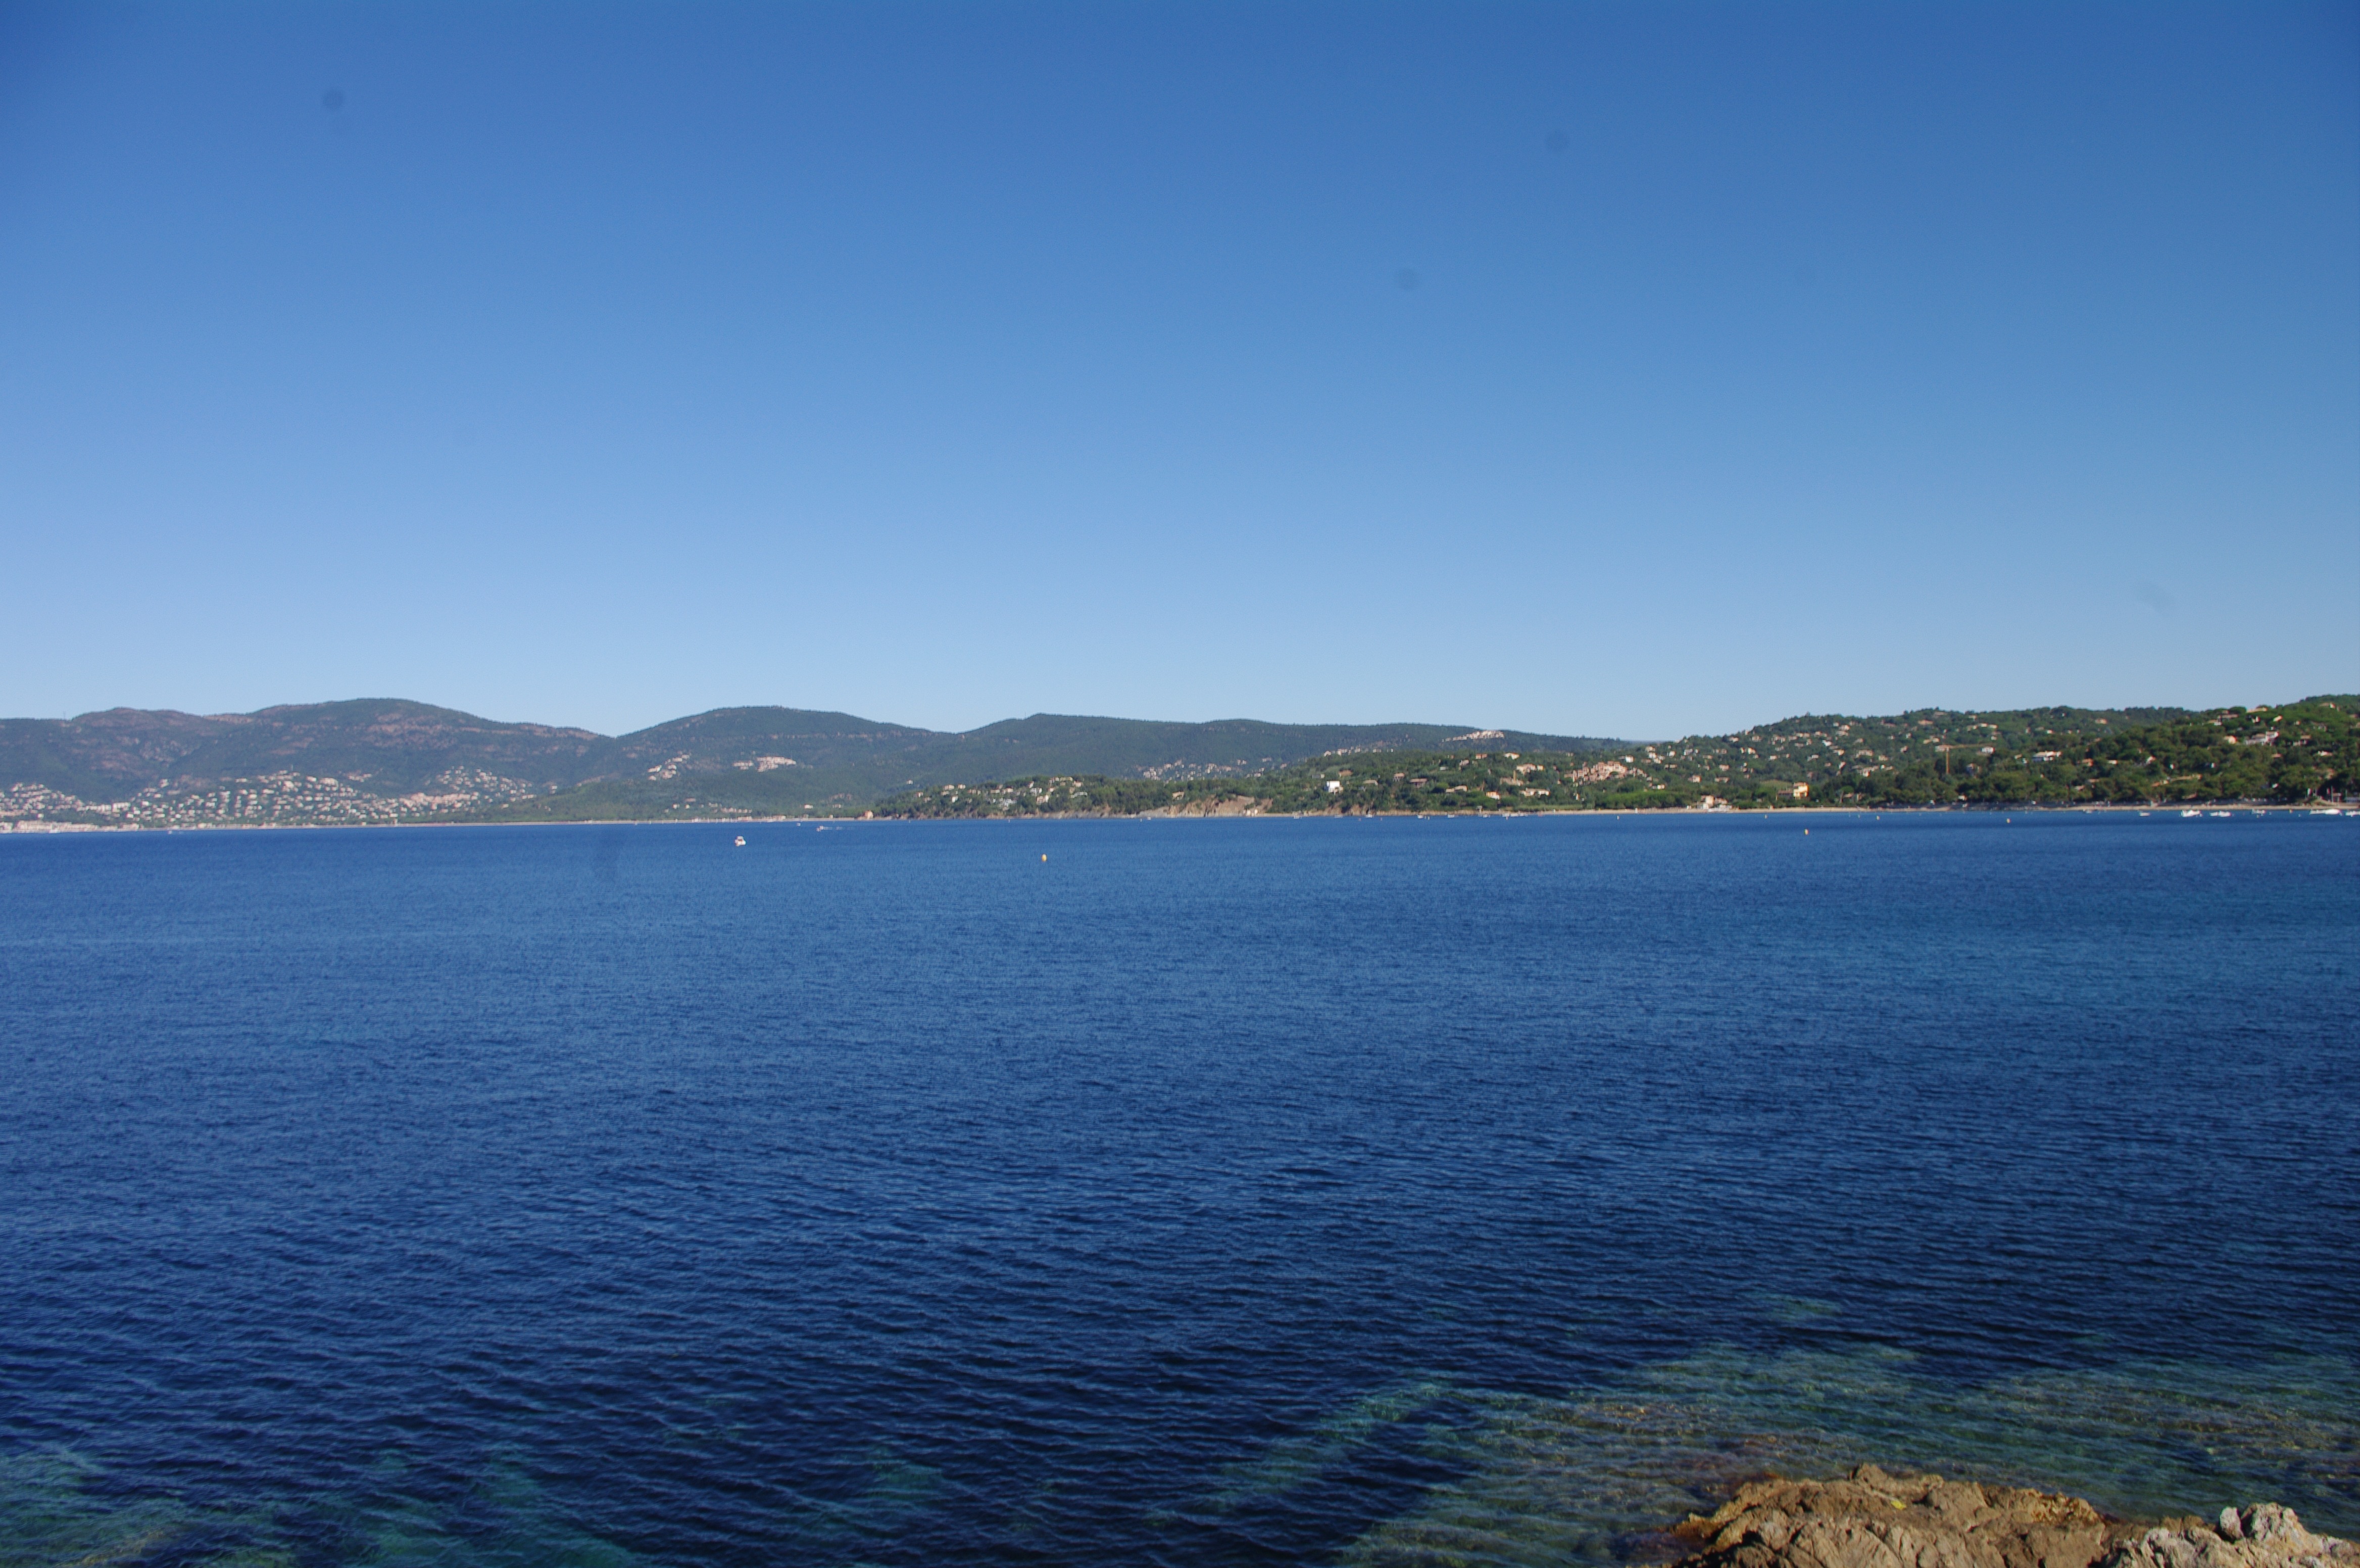
sea, coast, nature, ocean, horizon, shore, lake, france, mediterranean, bay, reservoir, body of water, provence, loch, cape, south of france, c te d azur, la croix valmer